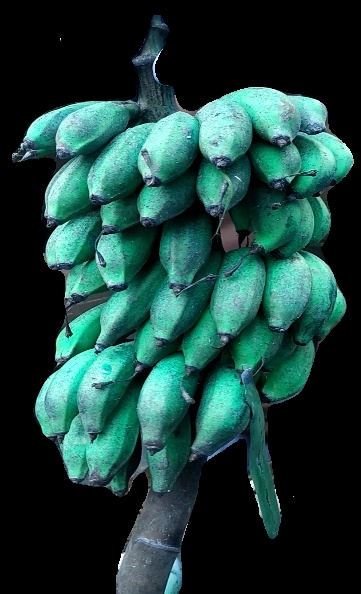
Variety: rasbale
Grade: grade3